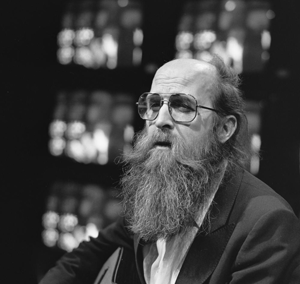
Sentimentalement vôtre est le dix-septième album francophone studio de la chanteuse française Mireille Mathieu publié en 1977 sous le label Philips et distribué par Phonogram. C'est également le septième album francophone de la chanteuse à paraître chez Philips. Sur cet album, considéré comme l'un des plus populaires de la chanteuse en termes de chiffre de vente, se trouve un tube souvent repris sur ses compilations françaises, la chanson Mille colombes ainsi que la chanson Amour défendu qui connaît également le succès, tant en France qu'à l'étranger.